Daniel Descalso

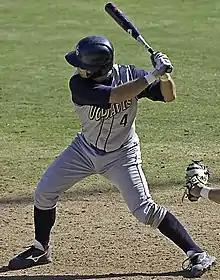
Descalso with the UC Davis Aggies in 2007

Descalso went on to UC Davis, where he played third base and majored in economics. In 2007, Descalso was named to the NCAA All-Independent First Team. He put up some of the best stats ever at UC Davis, with a .397 lifetime batting average and 92 career hits. His 22 doubles rank second all-time in school history. Following his junior year, he was selected by the St. Louis Cardinals in the 3rd round (112th overall) of the 2007 amateur entry draft. He was selected in the highest draft position ever for an Aggie player.